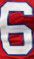
Number: 6